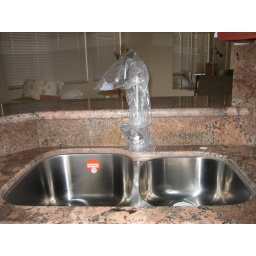
the sink (and the faucet wrapped in plastic)